Susie King Taylor

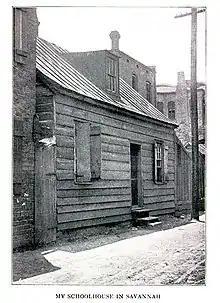
Susie King Taylor's school in Savannah, Georgia

One year into the Civil War, Susie Baker was sent back to the plantation and her mother's care on April 1, 1862. During the battle ten days later between the Confederate and Union armies at Fort Pulaski, Susie, along with her uncle and his family, fled to St. Catherine's Island to seek the protection of the Union fleet. After two weeks, the family members were transferred to St. Simon's Island. While aboard the Union gunboat during the transfer, Susie was questioned by its commander, Captain Whitmore, who inquired where she was from. Susie informed him that she was from Savannah. He then asked her if she could read and write. When he learned that she could, he handed her a notebook and asked her to write her name and where she was from. After being on St. Simon's Island for about three days, Commodore Goldsborough visited her at Gaston Bluff where they were located. It was at this meeting she was asked to take charge and create a school for the children on the island. She agreed to do so, provided she be given the necessary books for study. She received the books and testaments from the North and began her first school.